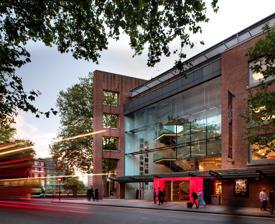
Building: Sadler's Wells Theatre
Country: United Kingdom
Year built: 1998
Theatre in London, England "Sadler's Wells" redirects here. For the racehorse, see Sadler's Wells (horse) . Sadler's Wells Theatre Sadler's Wells,  2015 Address Rosebery Avenue London, EC1 England Coordinates 51°31′46″N 0°06′22″W / 51.529444°N 0.106111°W / 51.529444; -0.106111 Owner Sadlers Wells Trust Designation Grade II listed Type Dance, production and receiving house Capacity 1,500 on three levels 200 Lilian Baylis Studio Opened c. 1683 Website www .sadlerswells .com Sadler's Wells Theatre is a London performing arts venue, located in Rosebery Avenue , Islington . The present-day theatre is the sixth on the site. Sadler's Wells grew out of a late 17th-century pleasure garden and was opened as a theatre building in the 1680s. Lacking the requisite licence to perform straight drama, the house became known for dancing, performing animals, pantomime , and spectacular entertainments such as sea battles in a huge water tank on the stage. In the mid-19th century, when the law was changed to remove restrictions on staging drama, Sadler's Wells became celebrated for the seasons of plays by Shakespeare and others presented by Samuel Phelps between 1844 and 1862. From then until the early 20th century the theatre had mixed fortunes, eventually becoming abandoned and derelict. The philanthropist and theatre owner Lilian Baylis bought and rebuilt the theatre in 1926. Together with Baylis's Old Vic , Sadler's Wells became home to dance, drama and opera companies that developed into the Royal Ballet , the National Theatre and English National Opera . From the 1930s to the 1980s the theatre was home to 21 London seasons by the D'Oyly Carte Opera Company ; from the 1950s to the 1970s the English Opera Group , founded by Benjamin Britten , had its London base at Sadler's Wells; and between the 1950s and 1980s the Handel Opera Society staged productions there. Visiting dance troupes included the Alvin Ailey and Merce Cunningham companies, the Dance Theatre of Harlem , London Contemporary Dance Theatre and the Ballet Rambert . The current theatre dates from 1998. It consists of two performance spaces: a 1,500-seat main auditorium and the Lilian Baylis Studio, with extensive rehearsal rooms and technical facilities also housed within the site. Sadler's Wells is now chiefly known as a dance venue. As well as hosting visiting companies, the theatre is also a producing house, with associated artists and companies who create original works for the theatre. Sadler's Wells maintains an additional base at the Peacock Theatre in the West End as well as opening a new theatre, Sadler's Wells East Theatre , in Stratford, London in 2025. History First theatre: c. 1683–1765 Details of the origins of Sadler's Wells are disputed. According to Dennis Arundell in his history of the theatre, its founder was called Dick Sadler. Many other sources, from the 18th century onwards, say the same, [ n 1 ] but others give Sadler the forename Thomas, and according to the Survey of London he was Edward. It is also uncertain when Sadler established his auditorium: many sources give the year as 1683; others give it as 1684 or 1685. According to Arundell, Sadler had already opened his "Musick-House" at an unspecified date before 1683; a history of the house published in 1847 confines itself to saying that the house was built at some time after the creation of the adjoining New River in 1614. The first, wooden, Sadler's Wells "Musick-House" A well with water from a mineral spring was discovered on Sadler's land in Islington , near the boundary with Clerkenwell . After an eminent physician tested the water and praised its supposed health-giving properties, Sadler found two more wells nearby. Taking the waters was fashionable at the time – there were popular spas at Bath , Tunbridge and Epsom – and Sadler started marketing the water from his wells. Visitors to the Musick-House began to drink it, and many London physicians recommended their patients to do so. By the end of the summer of 1685 five or six hundred people frequented the Musick-House every morning for the water. Sadler laid out ornamental gardens and engaged entertainers to amuse his patrons: there were tumblers, rope-dancers and musicians. Sadler took as his business partner a violinist, Francis Forcer, who was both dancing-master and composer. The initial popularity of Sadler's spa did not last long, and by 1691 it had ceased to be a fashionable resort. He sold two of his wells, and the original one dried up for a time; his entertainments became the main draw for those of the public still interested. There is no documentary proof, but Arundell conjectures that by 1697 Sadler had either died or retired; Forcer went into partnership with a glover, James Miles, and the wooden auditorium was renamed "Miles's Musick-House". Under their management the public could hear ballad singers and see jugglers, wrestlers, fighters, dancing dogs and, according to the theatre's 21st-century historian, "even a singing duck". 1700 newspaper advertisement In the early years of the 18th century the reputation of the spa declined. By the time Hogarth produced his Four Times of the Day series in 1736, the theatre had lost any vestiges of fashionability and was satirised as having an audience consisting of tradesmen and their pretentious wives. Ned Ward described the clientele in 1699 as: Butchers and bailiffs, and such sort of fellows, Mixed with a vermin train'd up for the gallows, As Bullocks and files, housebreakers and padders, With prize-fighters, sweetners, and such sort of traders, Informers, thief-takers, deer stealers, and bullies. The proprietors advertised for a new manager in 1700, but the decline continued. In 1711, after its fashionable clients had taken their trade elsewhere, Sadler's Wells was described in The Inquisitor as "a nursery of debauchery", and the place was frequented by many "unaccountable and disorderly" people. In 1712 a man called French was sentenced to death at the Old Bailey for killing a Mr Thwaits at Sadler's Wells. Miles died in 1724, and under Forcer's son the auditorium was "entirely new modelled and made every way more commodious than heretofore for the better reception of company". Forcer junior sought to improve standards – according to one historian he "succeeded, to a great degree," in driving away "the mass of incomprehensible vagabonds" – but after his death in 1743 John Warren took over, and standards fell again, to the extent that the authorities closed the place. The lease was acquired by Thomas Rosoman and Peter Hough, who reopened Sadler's Wells in April  1746. According to Arundell they "thereby started twenty years' prosperity for the old wooden theatre". Rosoman substantially reconstructed the wooden building in 1748–49. Sadler's Wells in 1745 Rosoman engaged a regular resident company of actors, and the old Musick-House became a theatre. Rosoman introduced burlettas , at that time a genre new to England. According to the current laws, only the two patent companies were permitted to present non-musical dramas. Sadler's Wells and other theatres were obliged by the Minor Theatres Act (1751) to avoid spoken dialogue. To circumvent this rule, theatre managers had their actors speaking against a continuous background of instrumental music, so that it was passed off as a musical entertainment. In general the authorities did not enforce the letter of the law with particular rigour. The Tempest was performed there in 1764, but Arundell suggests it was not Shakespeare's original, but " Garrick's version of the Dryden -Shakespeare- Purcell work castrated into an opera" . In 1763 Rosoman engaged the dancers from the Theatre Royal, Drury Lane . This suited both theatres, as at that time Sadler's Wells customarily opened from late spring to early autumn and the patent theatres were open for the other half of the year. Arundell comments that this engagement added to the prestige of Sadler's Wells "and ultimately benefited the place enormously, for the new Ballet Master was Giuseppe Grimaldi". (Grimaldi's son, Joseph , later became one of Sadler's Wells's star attractions.) Rosoman prospered and in the summer of 1764 he announced that Sadler's Wells would be pulled down at the end of the season and rebuilt "in a most elegant manner". Second theatre: 1765–1802 Rosoman's theatre Rosoman was a builder by trade, and he had the wooden theatre replaced with a brick structure. The new building was completed in seven weeks, and cost £4,225; it opened in April 1765. The new house was well received: a London newspaper reported, "Sadler's Wells is now rebuilt and considerably enlarged; each of the entrances is decorated with an elegant iron gate and pallisades [with] a degree of splendor and magnificence ... that do equal honour to the taste and liberality of the Proprietor". In 1771 Rosoman retired. He sold his three-quarter share in the theatre to Thomas King, a friend and Drury Lane colleague of Garrick. [ n 2 ] King took over the management from December 1771, and continued to offer entertainments of the traditional variety – tumblers, singers, acrobats and "Several surprising and pleasing Performances by Messrs Sigels, lately arrived from Paris". Although his own tastes favoured the dramatic, King catered for the tastes of his audiences, and in particular featured pantomimes , establishing the theatre as a rival to the Theatre Royal, Haymarket in that genre. His shows, with music by Charles Dibdin , included such pieces as Vineyard Revels, or, The Harlequin Bacchanal , and The Whim-Wham, or, Harlequin Captive . In 1781 Joseph Grimaldi made his debut, aged two, dancing with his sister. In the 1790s Dibdin was stage manager as well as composer, [ n 3 ] with Grimaldi as comic star. The theatre was by now in need of renovation, not least because of concerns about safety. The proprietors, led by William Siddons, husband of Sarah Siddons , proposed "an Entire new inside" so that "the Building will be a stable one for fifty years to come". Third theatre: 1802–1879 Press advertisement, 1802 – The patron, the Duke of Clarence, is the future King William IV Sadler's Wells reopened in 1802 with an interior "entirely re-built at an immense Expence". In 1804 it acquired a new attraction, dubbed the Aqua-show. A huge water tank [ n 4 ] was installed under the stage for the production of aquatic spectacles. This tank and a second, above the stage to provide waterfall effects, were  supplied with water from the New River alongside the theatre. The historian Shirley S. Allen writes that such was the remarkable realism in the performance of sea stories that Sadler's Wells became for thirty years the home of the "nautical drama". Grimaldi, by the early 19th century established as "the unchallenged king of clowns", continued as the theatre's principal clown until 1820, while pursuing a parallel career at Drury Lane. The law restricting non-musical drama to the two patent theatres was repealed by the Theatres Act 1843 , and the following year serious drama came to Sadler's Wells. From 1844 to 1862 the actor Samuel Phelps managed and starred at the theatre. He intended to bring Shakespeare to the masses. Sadler's Wells at this stage had a largely local Islington audience, working class and relatively uneducated; economically the theatre had its advantages: a large capacity (2,500) and a low rent. Samuel Phelps as Wolsey in Henry VIII Phelps believed that the theatre should be a "place for justly representing the works of our great dramatic poets", particularly since the leading London theatres were not presenting "the real drama of England". His biographer J. P. Wearing writes: So began one of the most glorious reigns of any London theatre, during which Phelps produced more than 1,600 performances of thirty-one of Shakespeare's plays (the exceptions were Henry VI , Titus Andronicus , Richard II , and Troilus and Cressida ), together with numerous works from the Renaissance to the mid-nineteenth century. Among the leading players in Phelps's company were Laura Addison , George Bennett , Fanny Cooper and Isabella Glyn ; Phelps starred in roles from Hamlet to Falstaff . His productions purged Shakespeare's texts of 18th-century alterations and additions, and he presented the plays with attention to period detail and dramatic veracity. The theatre began to attract audiences from beyond Islington, including literary figures such as Charles Dickens and John Forster . After Phelps's withdrawal in 1862 the theatre presented a variety of shows, but despite appearances by stars such as J. L. Toole , Hermann Vezin and the young Nellie Farren , they made little impact. A succession of managements tried unsuccessfully to make the theatre pay; in 1874 it closed, and there were plans to turn it into baths and washhouses . The building, by that time in a perilous state of repair, was used as a roller-skating rink and for lectures, boxing and wrestling, until in August 1878 Sidney Bateman , who had been running the Lyceum Theatre in the West End, bought the unexpired thirty-three year term of the lease of Sadler's Wells. Fourth theatre: 1879–1915 Interior of C. J. Phipps 's theatre, 1879 1910 photograph, showing Bertie Crewe 's portico added in 1894 Bateman commissioned C. J. Phipps to design a new interior for the theatre, which reopened in October 1879. Phipps remodelled the auditorium, with a stronger horseshoe profile for the front of the dress circle and the gallery above. These extended further toward the stage than the previous circle and gallery, increasing the theatre's capacity. The theatrical newspaper The Era reported, "The changes made are so remarkable that Sadler's Wells may now claim to be one of the largest and most conveniently-constructed London Theatres". By this time Islington was no longer an isolated village but an inner suburb of the capital, and The Era remarked, "no part of London can be reached with greater facility, as omnibuses, trams, &c, from various directions pass the Angel, not two hundred yards from Sadler's Wells." Bateman hoped to restore the theatre's reputation as a classical playhouse, as in Phelps's time, but she died in 1881. The historian Philip Temple quotes an earlier writer's comment that despite Bateman's improvements, "in the 1880s the Saturday night gallery contained the most villainous, desperate, hatchet-faced assembly of ruffians to be found in all London". There were several attempts to convert the theatre into a music hall , but the authorities refused to license it. The only major changes to Phipps's building was the addition by the architect Bertie Crewe of a new portico in 1894, aligned to the newly completed Rosebery Avenue . In the early years of the 20th century the theatre doubled as a cinema, showing films on Sundays, with live shows – described as "cowboy melodramas" – during the week, but it did not prosper. The drama critic of The Daily Chronicle wrote in February 1914, "Poor wounded old playhouse! Here it stands even now, shabby and disconsolate, its once familiar frontage half hidden with glaring posters". With the support of leading theatre figures including Bernard Shaw , Arthur Wing Pinero and Seymour Hicks , a plan was put forward in 1914 for saving the building and turning it into "a people's theatre". The outbreak of the First World War led to the abandonment of the plan, and Sadler's Wells declined into dereliction. It closed in 1915 and did not reopen after the war. Fifth theatre: 1931–1998 Lilian Baylis , 1924 Since 1914 the theatre proprietor and philanthropist Lilian Baylis had run drama and opera companies at her south London theatre, the Old Vic , with cheap prices aimed at attracting a local, working-class audience. In 1925 she began a campaign to reopen the derelict Sadler's Wells on a similar basis. She raised the necessary funds and the new theatre was designed by F. G. M. Chancellor , who had succeeded Frank Matcham as senior partner of Matcham and Co. . The new theatre opened with a gala performance on 6 January 1931 of Shakespeare's Twelfth Night starring John Gielgud as Malvolio and Ralph Richardson as Toby Belch . Acquiring Sadler's Wells enabled Baylis to set up a dance company, something she had wished to do since 1926 when she engaged Ninette de Valois to improve the standard of dancing in operas and plays at the Old Vic. The three companies Baylis founded developed over the next three decades to become the Royal Ballet , the National Theatre and English National Opera . For the first few years the opera, drama and ballet companies, known as the "Vic-Wells" companies, moved between the Old Vic and Sadler's Wells but by 1935 the established pattern was drama at the former and opera and ballet at the latter. In 1935 both the opera and ballet companies went on summer tours for the first time. In their absence the D'Oyly Carte Opera Company took the theatre for a season of Gilbert and Sullivan , the first of 21 such London seasons at Sadler's Wells, returning in every decade until the 1980s. [ n 5 ] After Baylis died in 1937 the Vic-Wells Ballet was led by de Valois and the opera company was under the direction of Tyrone Guthrie . In the Second World War the government requisitioned Sadler's Wells as a refuge for those made homeless by air-raids. The two companies toured for the duration of the war. When the theatre reopened in 1945 the companies were briefly reunited there, but de Valois objected to Guthrie's treatment of her company as the junior partner, more valued for financial than for artistic reasons. She accepted an invitation from David Webster to base her main ballet company at the reopened Covent Garden, opening there in 1946, leaving Sadler's Wells with a small company known as the Sadler's Wells Theatre Ballet. [ n 6 ] The previous year the theatre had hosted the world premiere of Benjamin Britten's Peter Grimes and over the next twenty years the opera company gave British premieres of works by Verdi , Janáček , Stravinsky , Weill and others. Britten's ensemble the English Opera Group had London seasons at Sadler's Wells between 1954 and 1975. From 1959 to 1985 the theatre was the main venue for the annual seasons of the Handel Opera Society . In the 1960s there were plans for a new opera house on the South Bank ; Norman Tucker and his successor, Stephen Arlen , the directors of Sadler's Wells Opera , hoped to relocate the company there. The plans fell through when the government declined to contribute to the capital cost of the proposed building, but Arlen remained convinced that Sadler's Wells was too small for productions of large-scale works such as Wagner 's Ring cycle , and in 1968 the company left Sadler's Wells and moved to the London Coliseum . [ n 7 ] Sadler's Wells turned to dance as its main focus. By the 1970s, the historian Sarah Crompton records, the dance programme of Sadler's Wells had diversified considerably. Among the companies appearing there were the Ballet Rambert and London Contemporary Dance Theatre , who both held residencies there, and visiting ensembles including those of Alvin Ailey and Merce Cunningham , Nederlands Dans Theater and the Dance Theatre of Harlem . After the opera company moved out, Sadler's Wells hosted operatic productions by, among others, Cologne Opera (1969) and the Camden Festival (1972). In 1983 a new opera company was established, with its base at Sadler's Wells. With a four-year sponsorship from the National Westminster Bank , the New Sadler's Wells Opera company focused on operetta , sung in English, in London and on tour. The first season opened with Lehar's The Count of Luxembourg , followed by Gilbert and Sullivan's The Mikado and Kálmán's Countess Maritza . Later productions included Gilbert and Sullivan's H.M.S. Pinafore , Ruddigore and The Gondoliers , Offenbach's La belle Hélène , Lehár's The Merry Widow and Noël Coward 's Bitter Sweet . Most of these productions were commercially recorded and released on LP and CD. After the  sponsorship ended, costs outstripped income, and the opera company – though not the theatre – went into liquidation with heavy debts in 1989. In 1994 a new chief executive, Ian Albery , led a campaign to transform Sadler's Wells into a purpose-built dance theatre. During the two-year rebuilding, Sadler's Wells moved temporarily to the Peacock Theatre in the West End , where it has maintained a presence ever since. Sixth theatre: 1998– Sixth theatre, seen from the south-west, 2005 The new theatre was designed by the Arts Team division of the architects RHWL . It opened in October 1998 with a design that incorporates the skeleton of the 1931 Chancellor theatre (which itself contained bricks from the Victorian structure). It has an expanded 15 m 2 sprung stage, a 1,500-seat auditorium, three rehearsal studios and the smaller 200-seat Lilian Baylis studio theatre for the development and presentation of small-scale work. The current building retains the Grade II listing applied to the Matcham theatre in 1950. The opening season included performances by Pina Bausch 's Tanztheater Wuppertal , William Forsythe's Ballett Frankfurt , and Rambert Dance. Operatic productions at the new house have included seasons by the Royal Opera (1999), Welsh National Opera (1999 and 2001), Polish National Opera (2004), Glyndebourne Touring Opera (2007) and English Touring Opera (2010). In 2004 a new director, Alistair Spalding , concluded that Sadler's Wells "had been at its best when it had had resident companies and new works being created within its walls". He announced: You've got the National Theatre for drama, English National Opera for opera and I want Sadler's Wells to perform the same function for contemporary dance. In accordance with this policy Sadler's Wells  has appointed an increasing number of choreographers and other associate artists and has commissioned and produced new work. In 2004 Breakin' Convention joined Sadler's Wells, "representing the origins and evolution of hip hop culture through performance and education." The theatre now claims to create and share more new work than any other dance organisation in the world. In the 2020s the theatre has been criticised for its sponsorship by Barclays Bank , which some campaigners associate with investment damaging to the environment. Sadler's Wells East In June 2018 Sadiq Khan , the Mayor of London, announced an additional venue Sadler's Wells East Theatre . This is being built as part of the East Bank project in the Queen Elizabeth Olympic Park Stratford, London and will open in February 2025. In popular culture Lorna Hill wrote a series of children's fiction in the 1950s and '60s, starting with 'A Dream of Sadlers Wells' (1950), which featured teenage girls learning ballet at Sadler's Wells. The play Trelawny of the "Wells" (1898) is set at a theatre named Barridge Wells, based on Sadler's Wells. Two of the characters in the play are modelled on the actress Alice Marriott , co-manager of Sadler's Wells in the 1860s. Notes, references and sources Notes